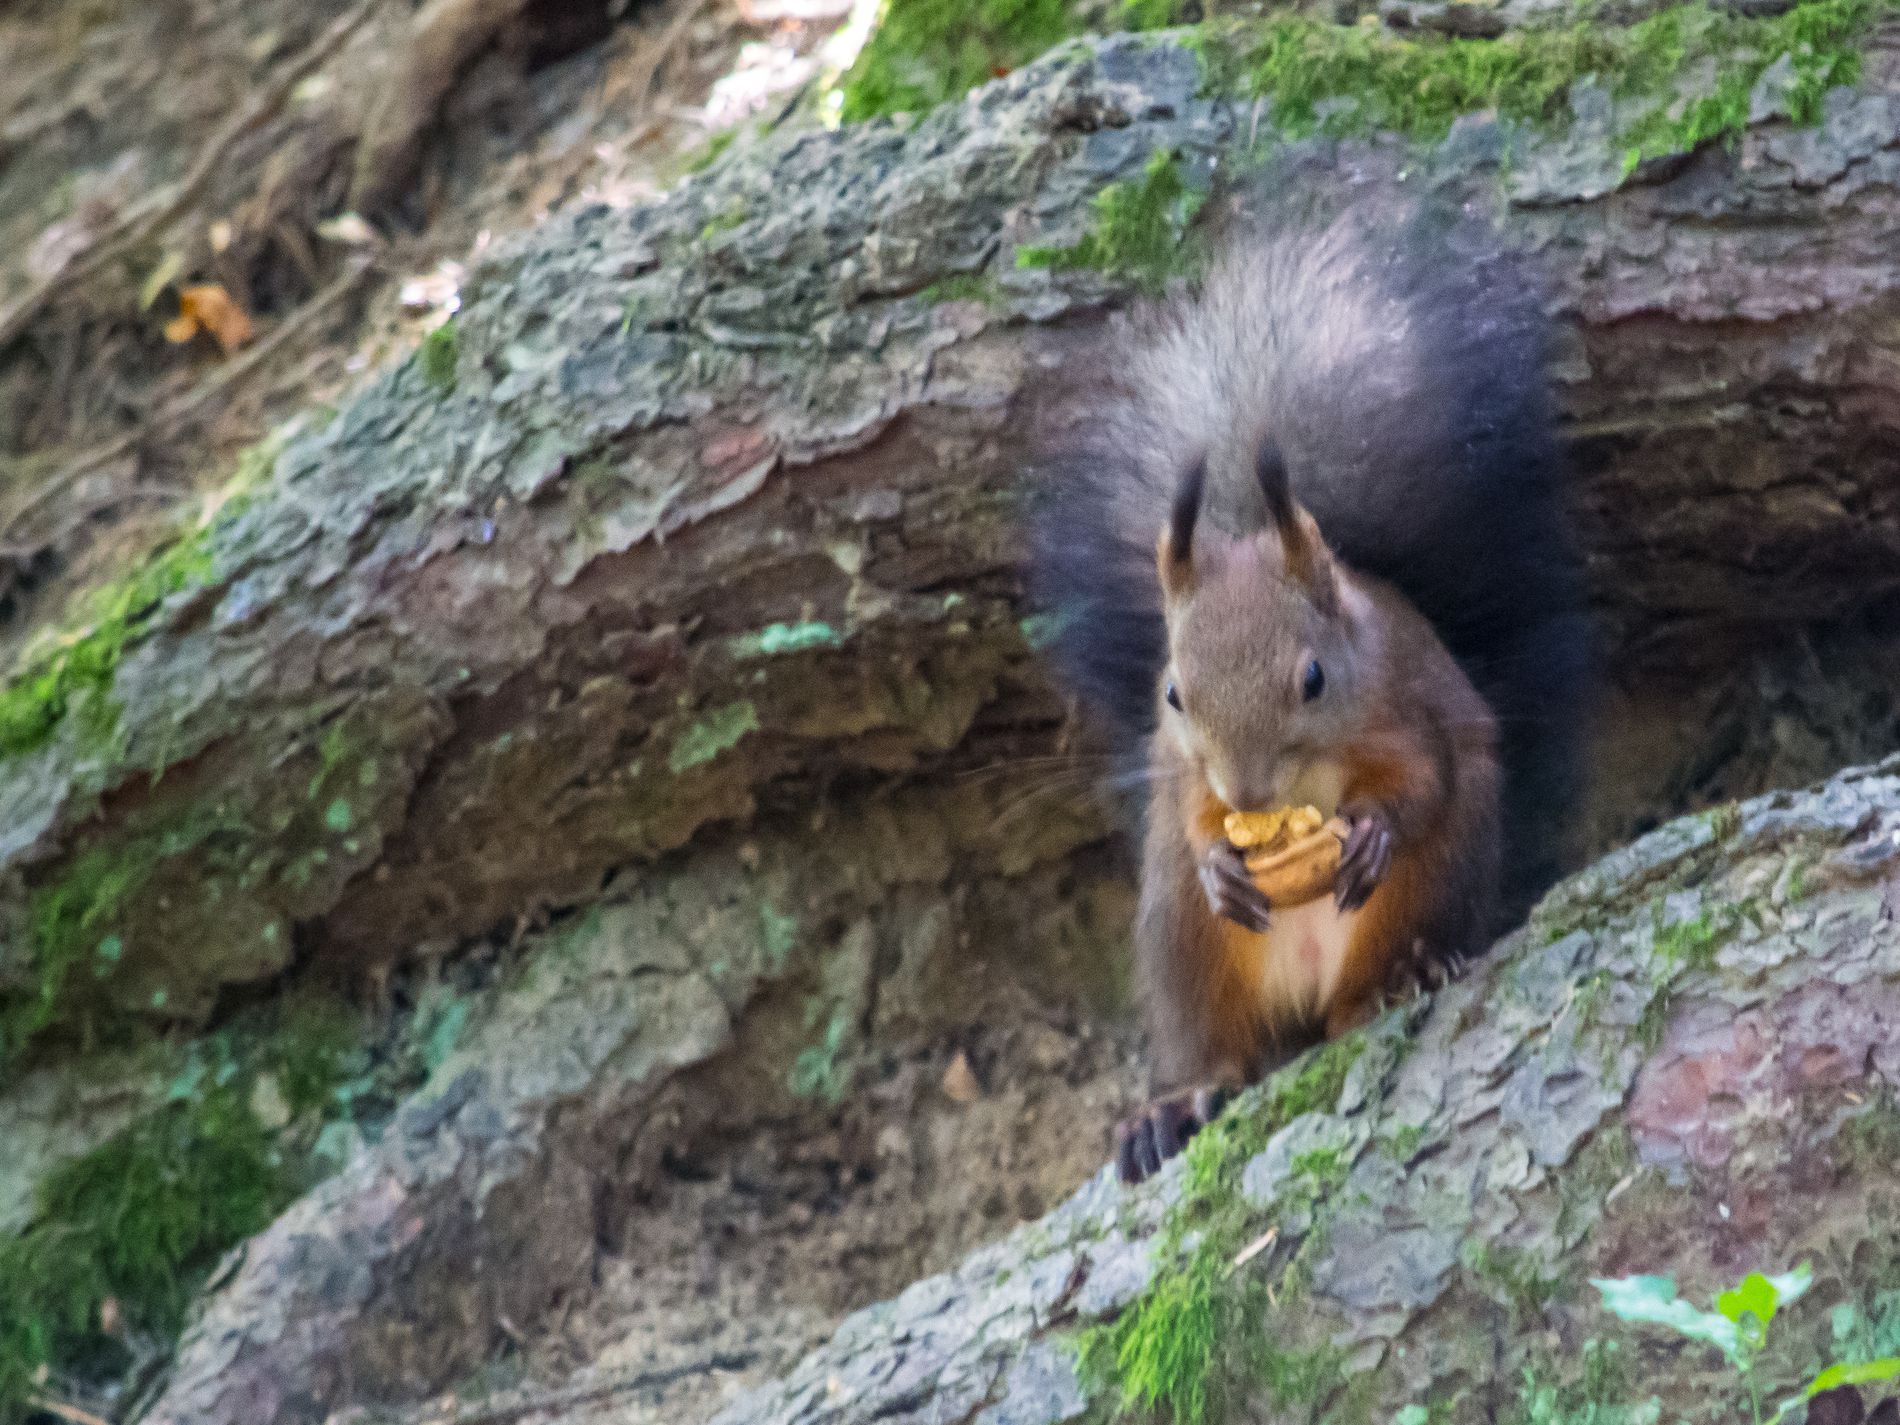
Red squirrel in the woods
A red squirrel holding food in its hand while standing on a tree with the land of the woods in the background.
A landscape photo captured by close-up zoom in view of a red squirrel with a brown and black color palette holding a yellow color palette food while standing on a green and brown color palette tree and brown color palette woods land in the background. It feels peaceful and beautiful.
Labels: Animal, Mammal, Rat, Rodent, Squirrel, Red squirrel, Trees, Food, Land
Camera: NIKON CORPORATION NIKON D3100
Lens: 55.0-300.0 mm f/4.5-5.6, AF-S DX VR Nikkor 55-300mm f/4.5-5.6G ED
Aperture: F5.6
Exposure: 1/40 sec
ISO: 3200
Focal length: 260.0 mm